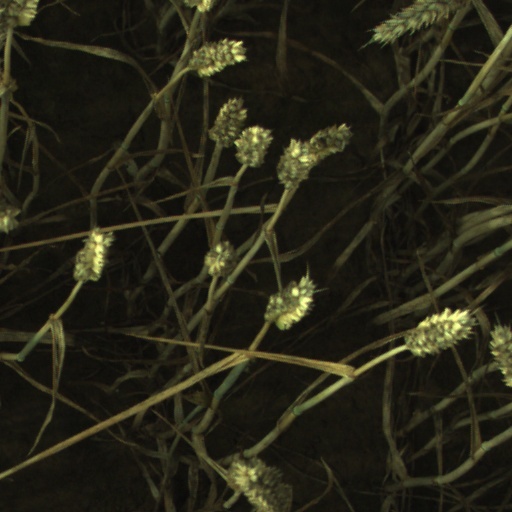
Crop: wheat